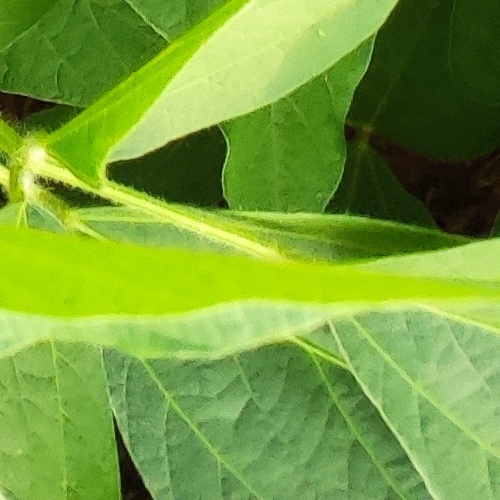
Label: Healthy